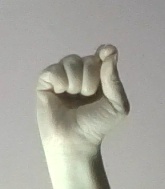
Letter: fa